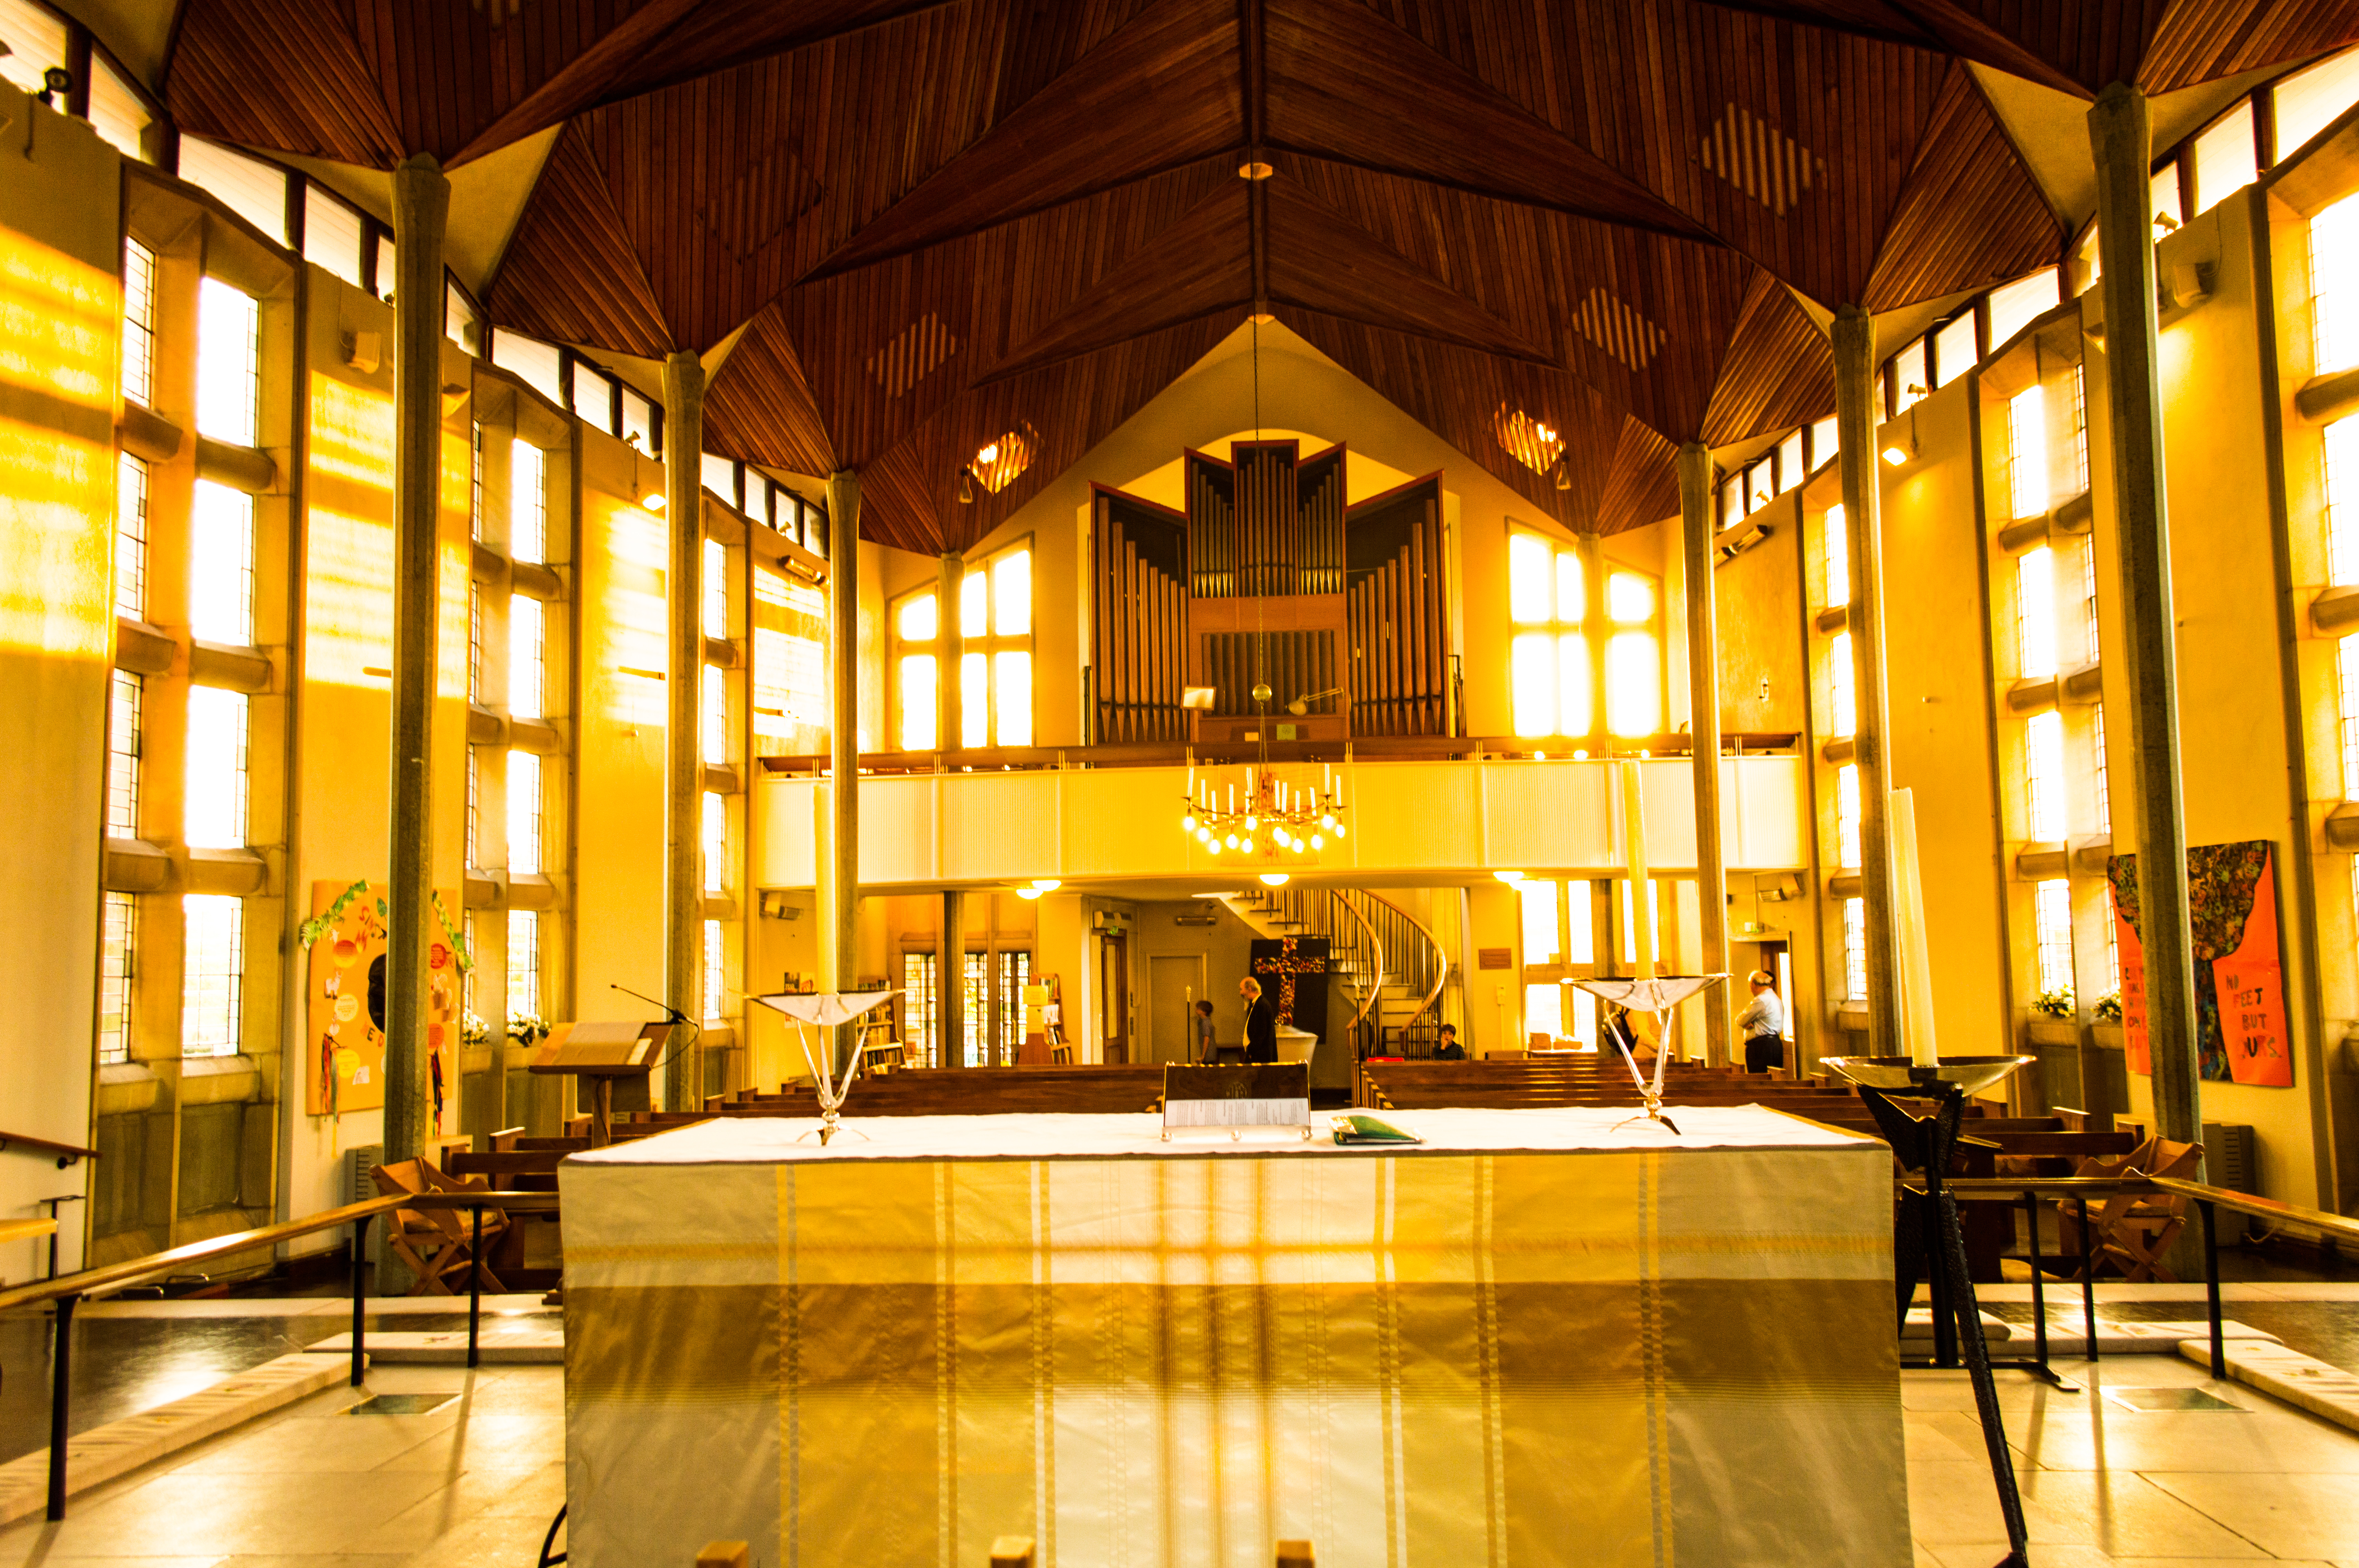
architecture, sunset, photography, building, palace, dslr, church, chapel, nikon, lighting, place of worship, interior design, ballroom, tourist attraction, estate, lobby, dorset, poole, oakdale